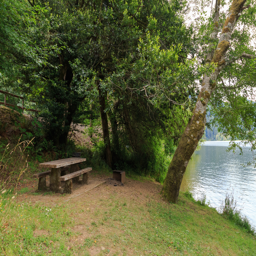
one of picnic tables along the waterfront .